Thatcham Town F.C.

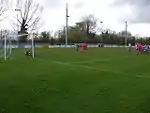
Game against Bracknell Town at Waterside Park in 2008

In 1949, the club purchased eleven acres of land off Northfield Road. This became known as Lancaster Close. Early in 1970, seven acres were sold and the proceeds used to finance the construction of a new clubhouse and dressing rooms. In 1953, Thatcham became a founder member of the Hellenic League and was promoted to the Premier Division on three occasions as Division one champions in 1958–59, 1964–65 and 1972–73. In 1974, the club changed its name from Thatcham. In the 1974–75 season the club won the Hellenic League Championship and the Premier Division Cup; in addition Thatcham also reached the final of the Berks & Bucks Senior Cup losing to Wycombe Wanderers. However, Thatcham was awarded the Cup by default because of a dispute between Wanderers and the Berks & Bucks FA.